Paul Anka

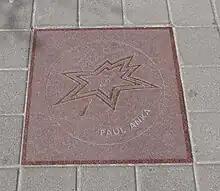
Anka's star on Canada's Walk of Fame

In 1972, a street in Ottawa was named Paul Anka Drive. In 1981, the Ottawa City Council named August 26 as "Paul Anka Day" to celebrate his quarter-century in show business.